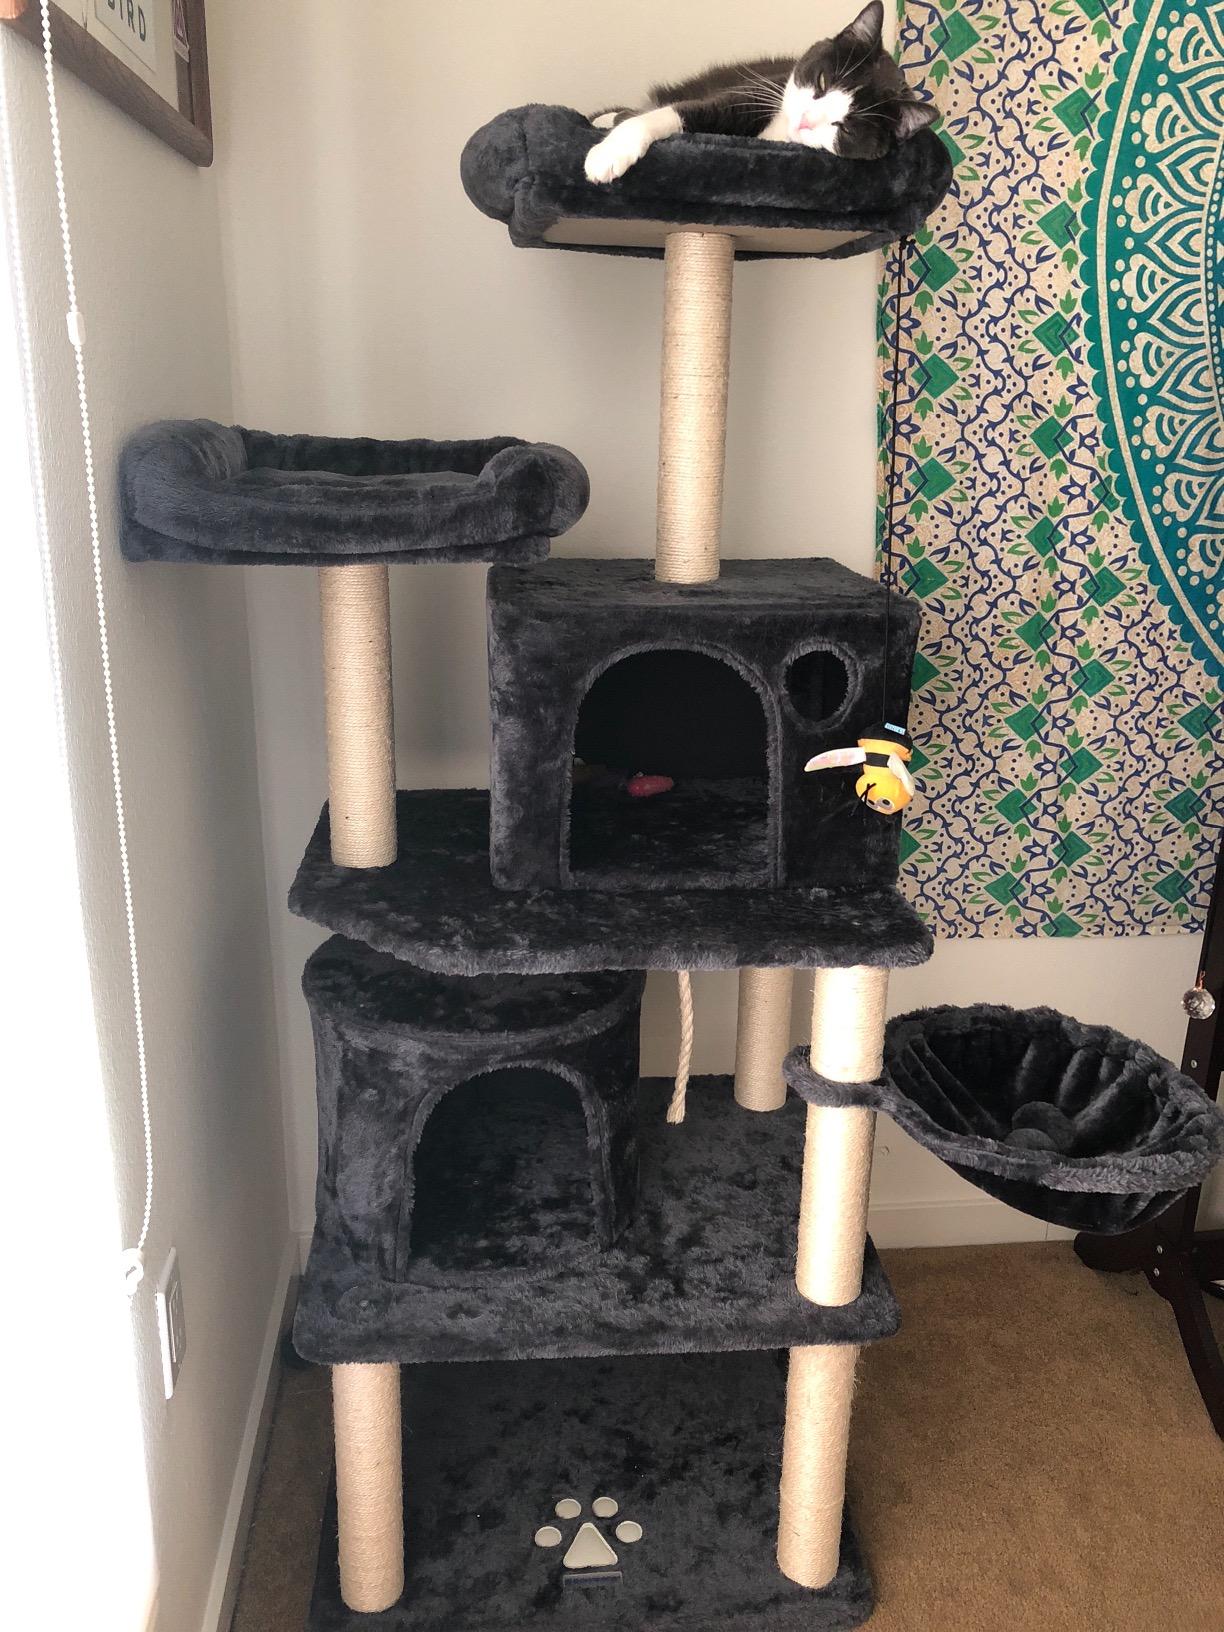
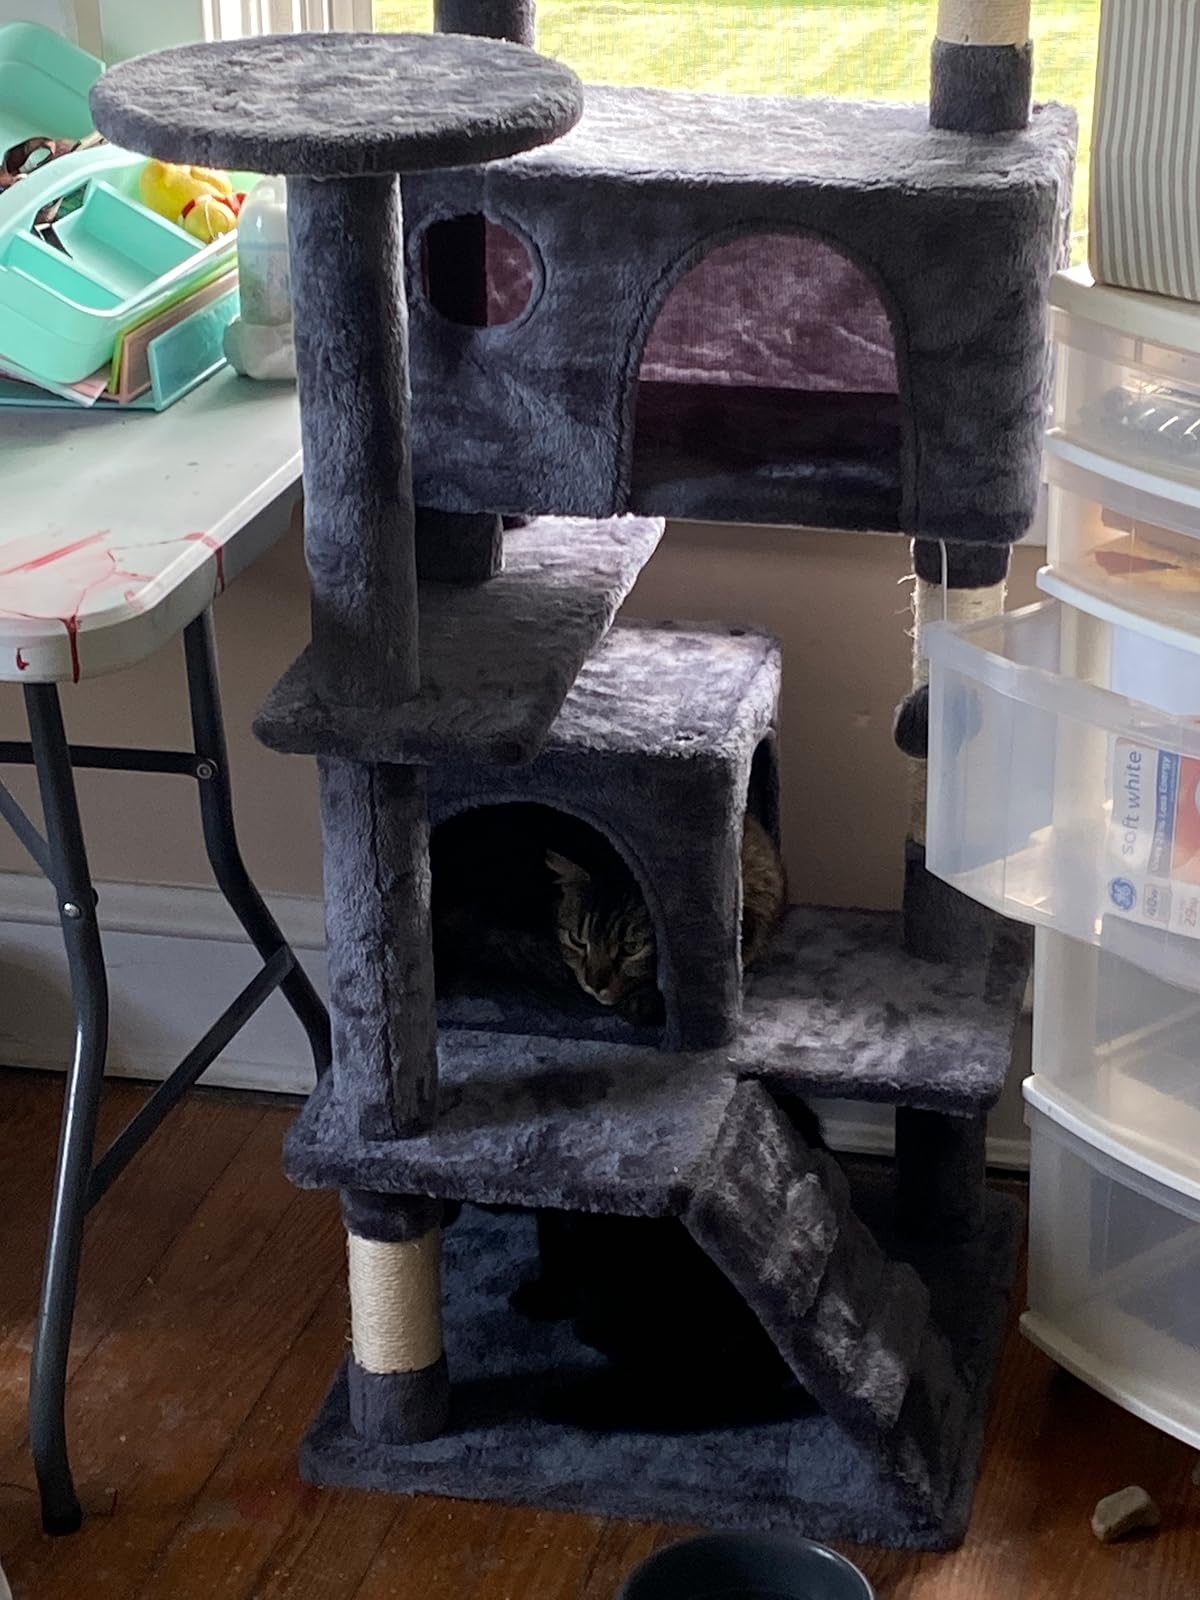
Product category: items_cat tree
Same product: no